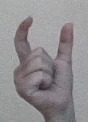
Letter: nun